Answer in natural language. How many Chairs are visible in the scene? Choose between the following options: 2, 3, 3, 4 or 0
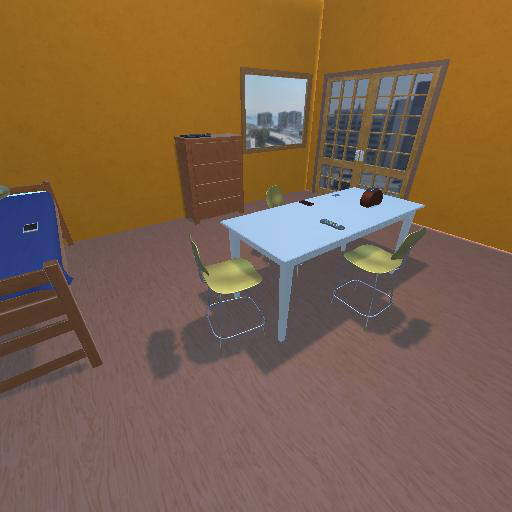
<answer>3</answer>